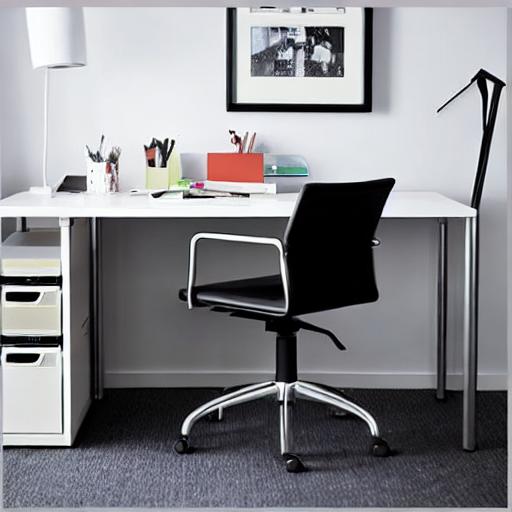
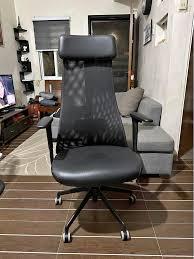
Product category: items_chair
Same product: no